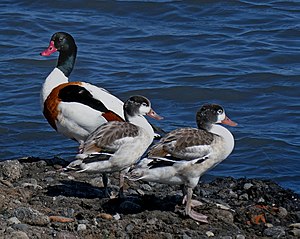
Gravand
Gravand, hun med to unge.
Gravanden er en andefugl, der dels findes udbredt i Nordvesteuropa og dels fra middelhavsområdet og videre østover gennem Centralasien. I Danmark er gravanden en ret almindelig ynglefugl med 2000-3000 par, men var inden den blev totalfredet i 1922 temmelig sjælden. Den yngler især ved strandenge og placerer sin rede i f.eks. rævegrave eller hule træer.